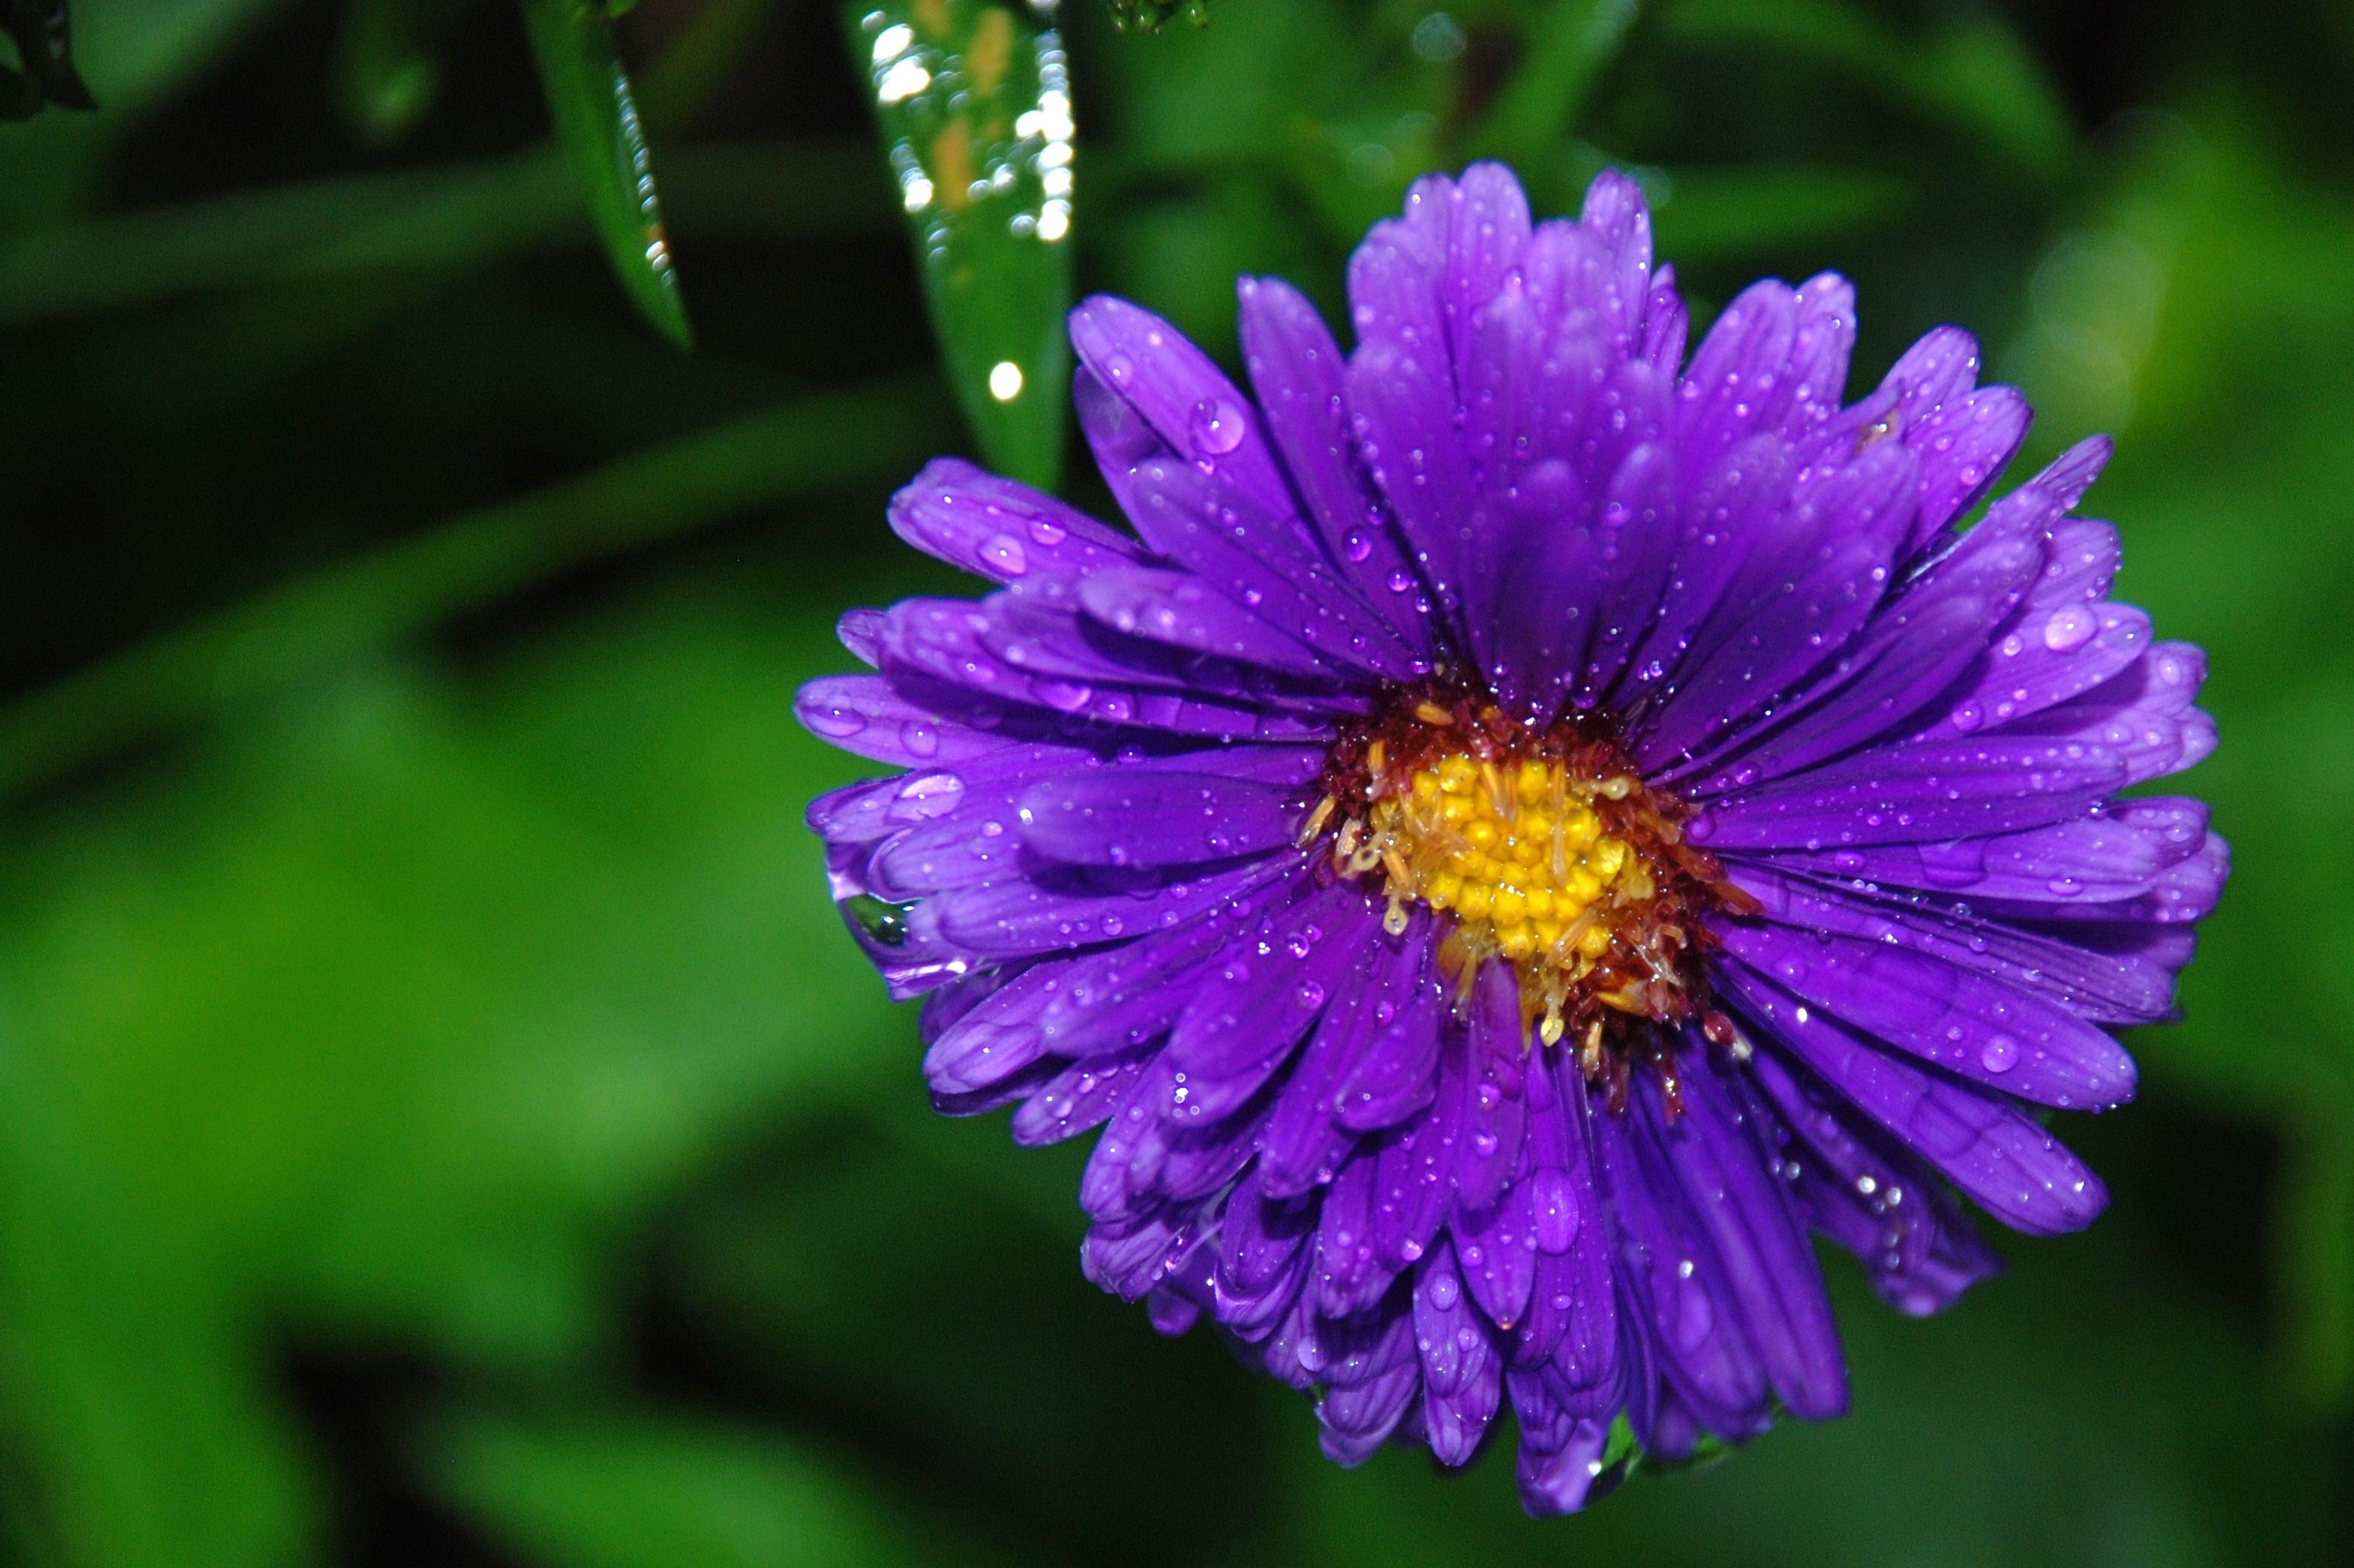
nature, blossom, plant, photography, meadow, flower, petal, bloom, daisy, herb, macro, botany, flora, wildflower, close up, aster, macro photography, flowering plant, daisy family, hd wallpaper, annual plant, plant stem, land plant